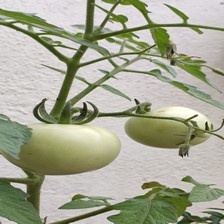
Label: tomato